Nathaniel Brassey Halhed

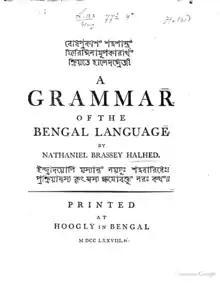
Scanning image of "A Grammar of the Bengal Language", 1778.

Just before Halhed was appointed as writer, the East India Company's court of directors notified the President and council at Fort William College of their decision to take over the local administration of civil justice: the implementation was left with the newly appointed Governor, Warren Hastings. Hastings assumed the governorship in April 1772 and by August submitted what was to become the Judicial Plan. It provided among other things that "all suits regarding the inheritance, marriage, caste and other religious usages, or institutions, the laws of the Koran with respect to Mohametans and those of the Shaster with respect to Gentoos shall be invariably adhered to." No British personnel could read Sanskrit, however.